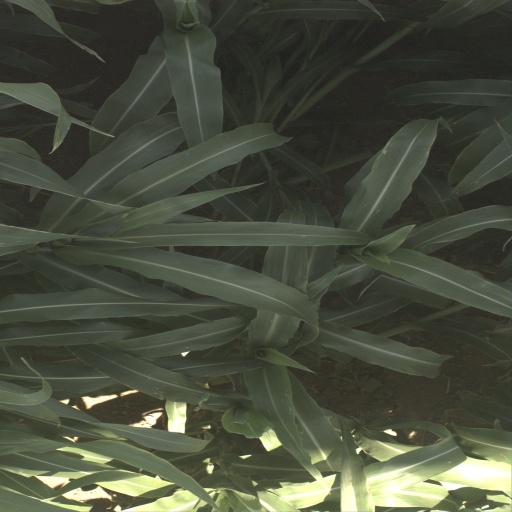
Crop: sorghum